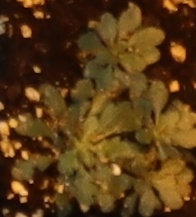
Label: Horseweed